StarFlyer

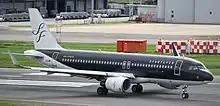
A StarFlyer Airbus A320-200 as seen from the right-hand side, with the tail fin and wingtip colored in white

The company's black and white aircraft livery and corporate branding were designed under the art direction of Tatsuya Matsui, a noted robot designer, in conjunction with SGI Japan. Matsui based the airline's brand identity around the concept of a "Mother Comet" taking passengers through space to their destination. His design work extended to aircraft interiors, airport facilities and in-flight service implements, including the airline's signature leather seats and chocolates.